Pierre Daura

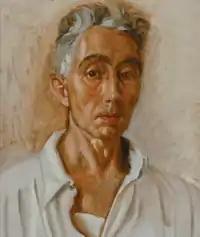
Pierre Daura, "Self Portrait in White", oil on canvas

Pierre Daura (in Catalan: Pere Francesc Daura i Garcia February 21, 1896 – January 1, 1976) was a Catalan artist.